Archer Daniels Midland

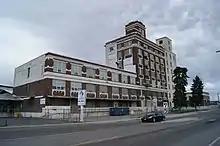
ADM mix plant

ADM's agricultural services segment uses its U.S. grain elevator, global transportation network, and port operations to buy, store, clean, and transport agricultural commodities, such as oilseeds, corn, wheat, milo, oats, rice, and barley, and resells these commodities primarily as food and feed ingredients and as raw materials for the agricultural processing industry.